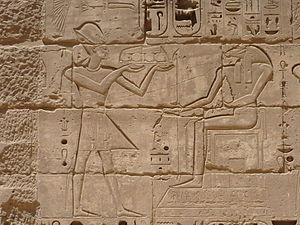
Bas-relief de Ramsès III faisant une offrande à Amon dans une salle latérale à la grande salle hypostyle, temple mortuaire de Ramsès III, Médinet Habou, nécropole thébaine, Égypte